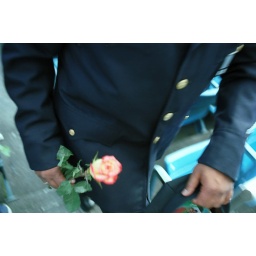
A policeman carries a flower and his hat at the Prayer for America ceremony in Yankee Stadium